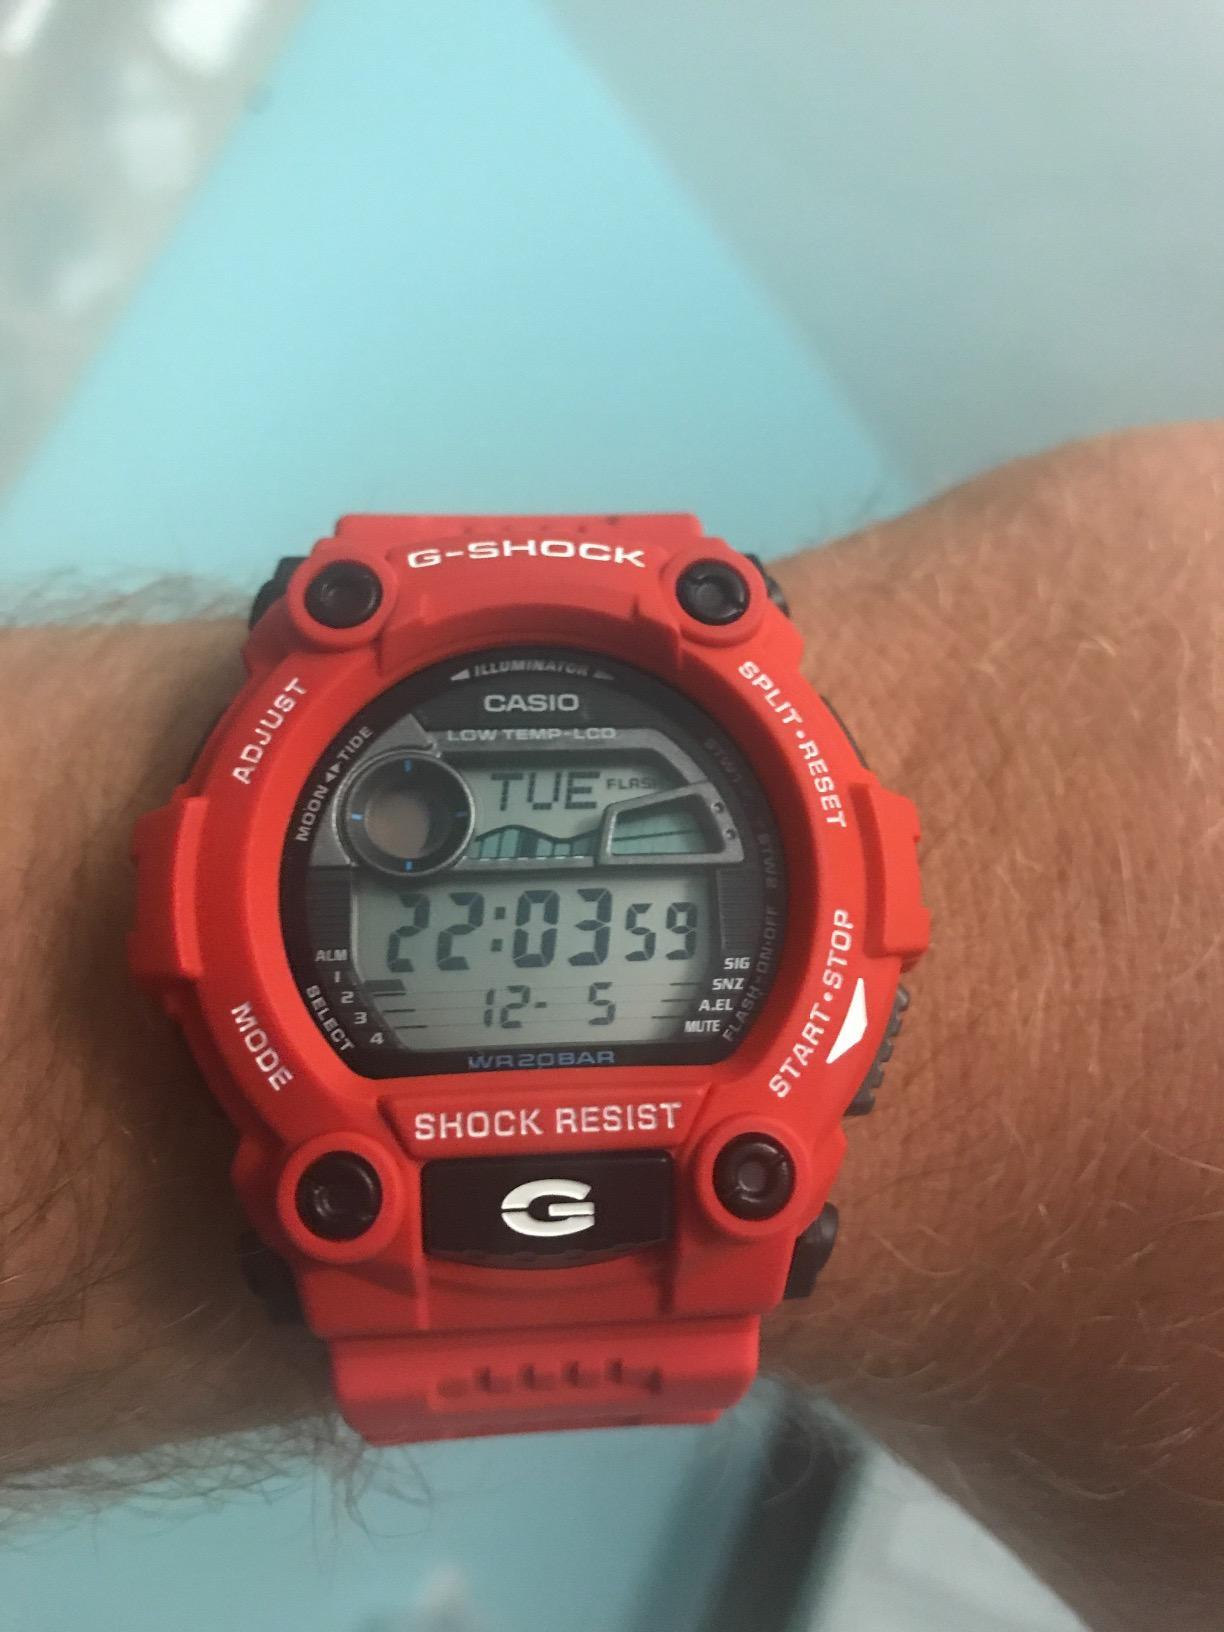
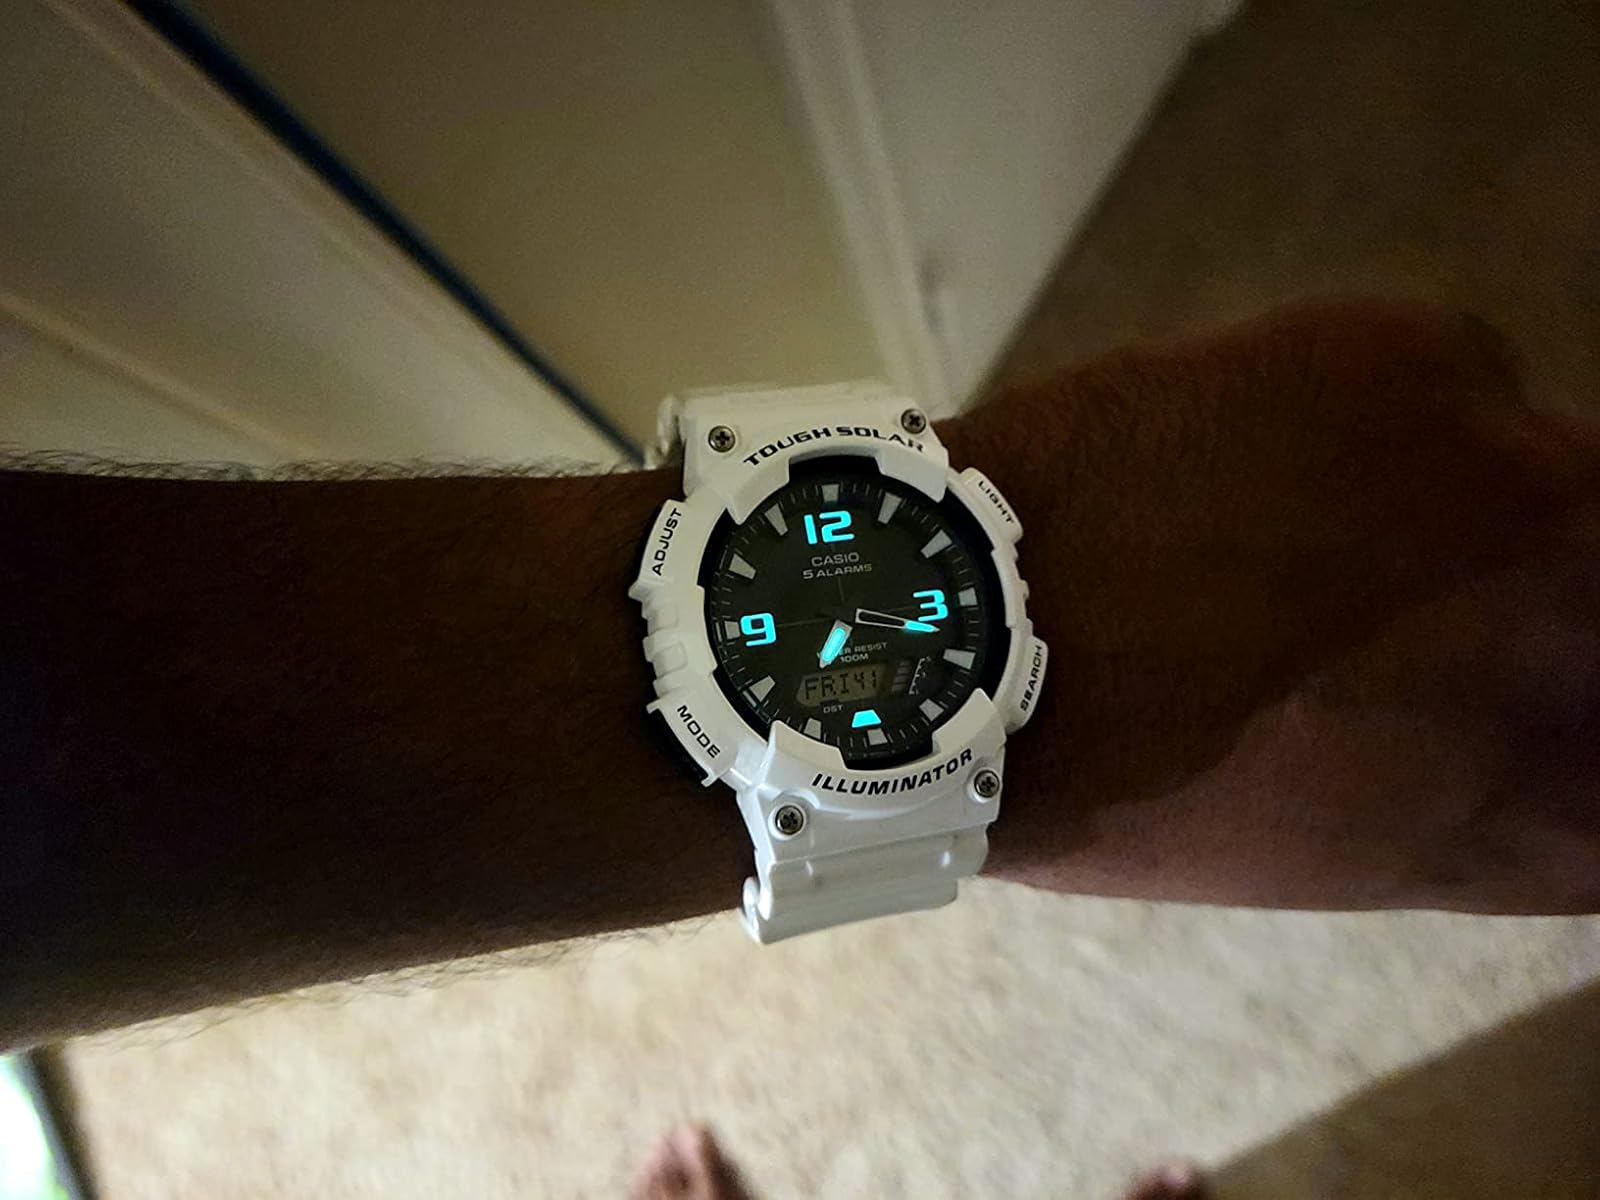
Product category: accessories_watch
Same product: no